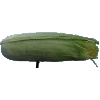
Label: corn_husk